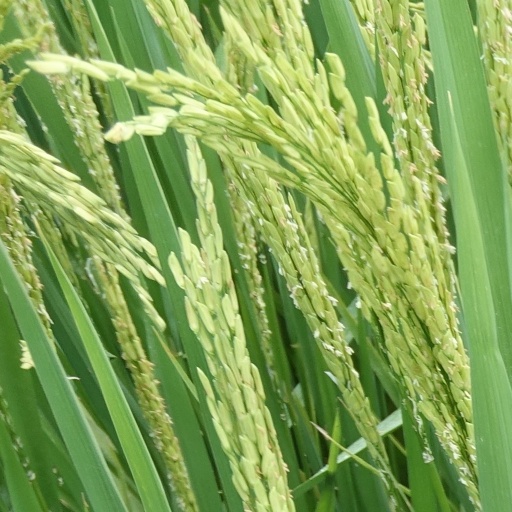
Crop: rice